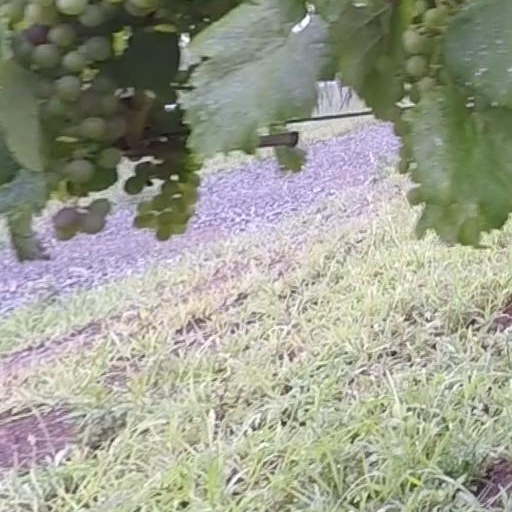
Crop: grape